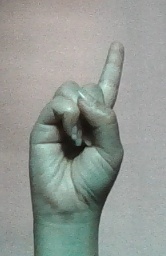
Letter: bb